2008 Orange Bowl

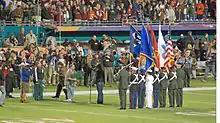
Katharine McPhee sings the national anthem at the 2008 Orange Bowl.

The 2008 Orange Bowl kicked off at 8:30 p.m. EST at Dolphin Stadium in Miami Gardens, Florida. The official attendance for the game was listed as 74,111 (the eighth consecutive Orange Bowl sellout), but actual attendance appeared to be lower, and several upper-deck sections of the stadium were sparsely filled. Approximately 15 million viewers watched the game, earning the broadcast a Nielsen rating of 7.4. The broadcast of the 2008 Orange Bowl was the only BCS bowl game to show a rise in television viewers over the previous season's broadcast, as the 2007 Orange Bowl had only earned a Nielsen rating of 7.0. The national anthem was sung by "American Idol" runner-up Katharine McPhee.